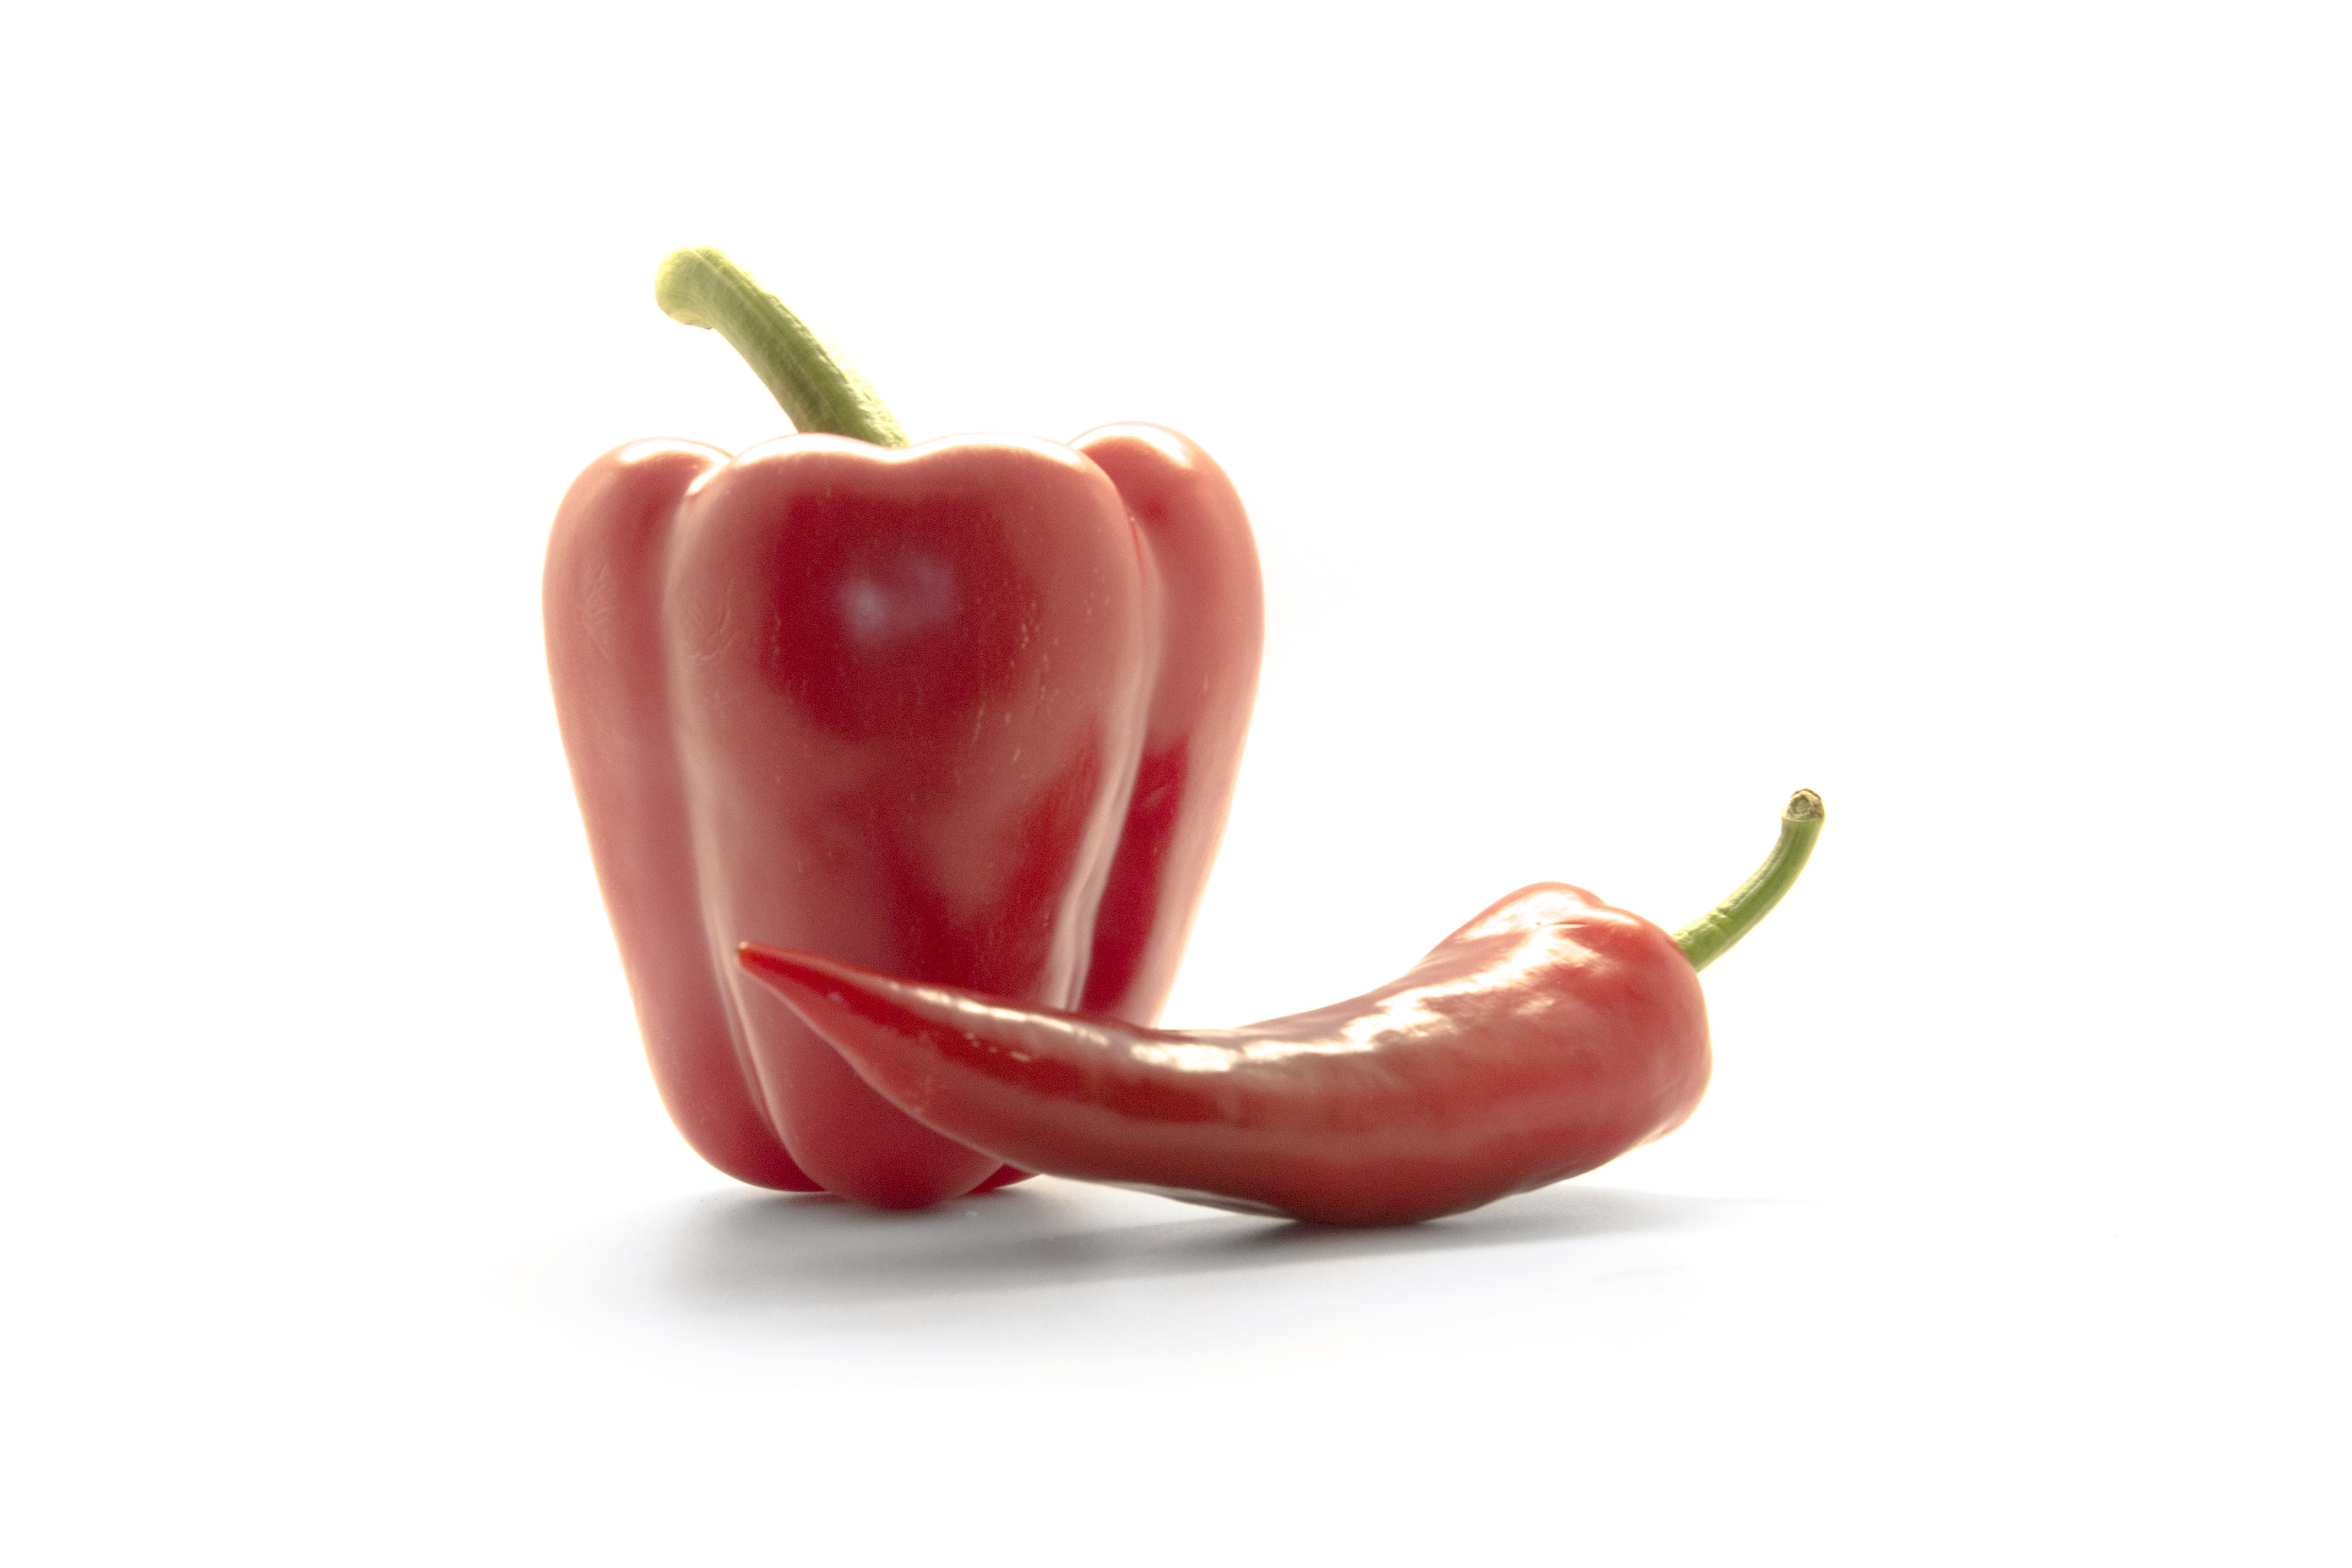
plant, fruit, isolated, ripe, food, chili, red, produce, vegetable, natural, fresh, healthy, product, vitamin, eating, nutrition, vegetables, hot, peppers, spicy, bell pepper, vegetarian, raw, diet, capsicum, organic, white background, flowering plant, bell peppers, chili pepper, cayenne pepper, land plant, peperoncini, bell peppers and chili peppers, pimiento